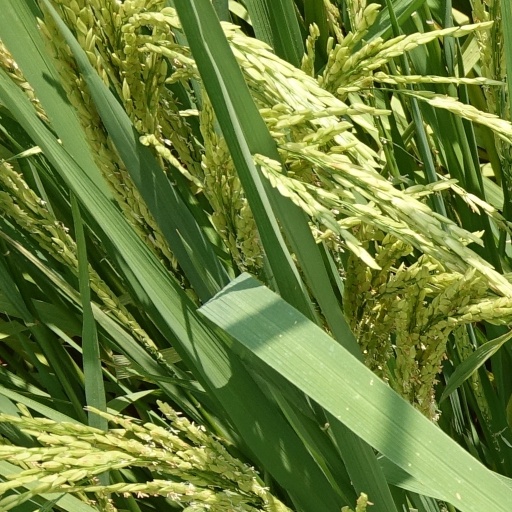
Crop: rice